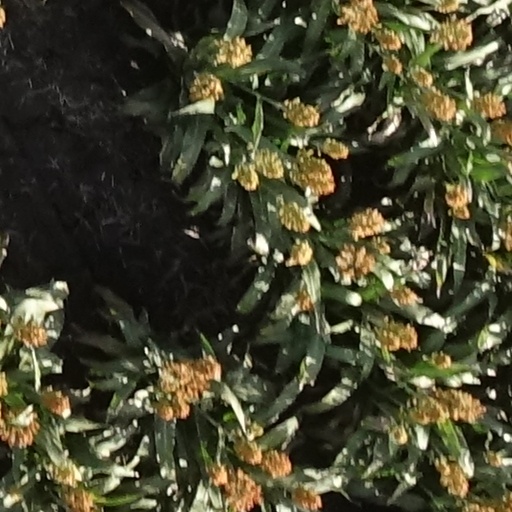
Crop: sorghum